Sierra de Órganos National Park

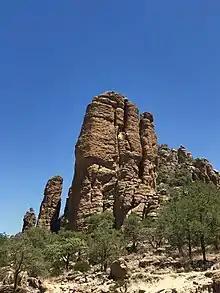
Pine-oak forest, mostly "Pinus cembroides".

The park is a refuge for a great diversity of wildlife, including some plant and animal species which are locally endemic. Flora is characteristic of mixed pine-oak forests in the mountains, dominated by trees including the Pinus cembroides and encino, and of scrubby, arid grasslands at lower elevations. Other plants in the park include palms, ferns, huizache, maguey, nopal peach, nopal cork, oregano, manzanita, gatuña, jarilla, sotol, biznaga, guayabillo, capulín, tepozán, horse's brush, and wild onion.